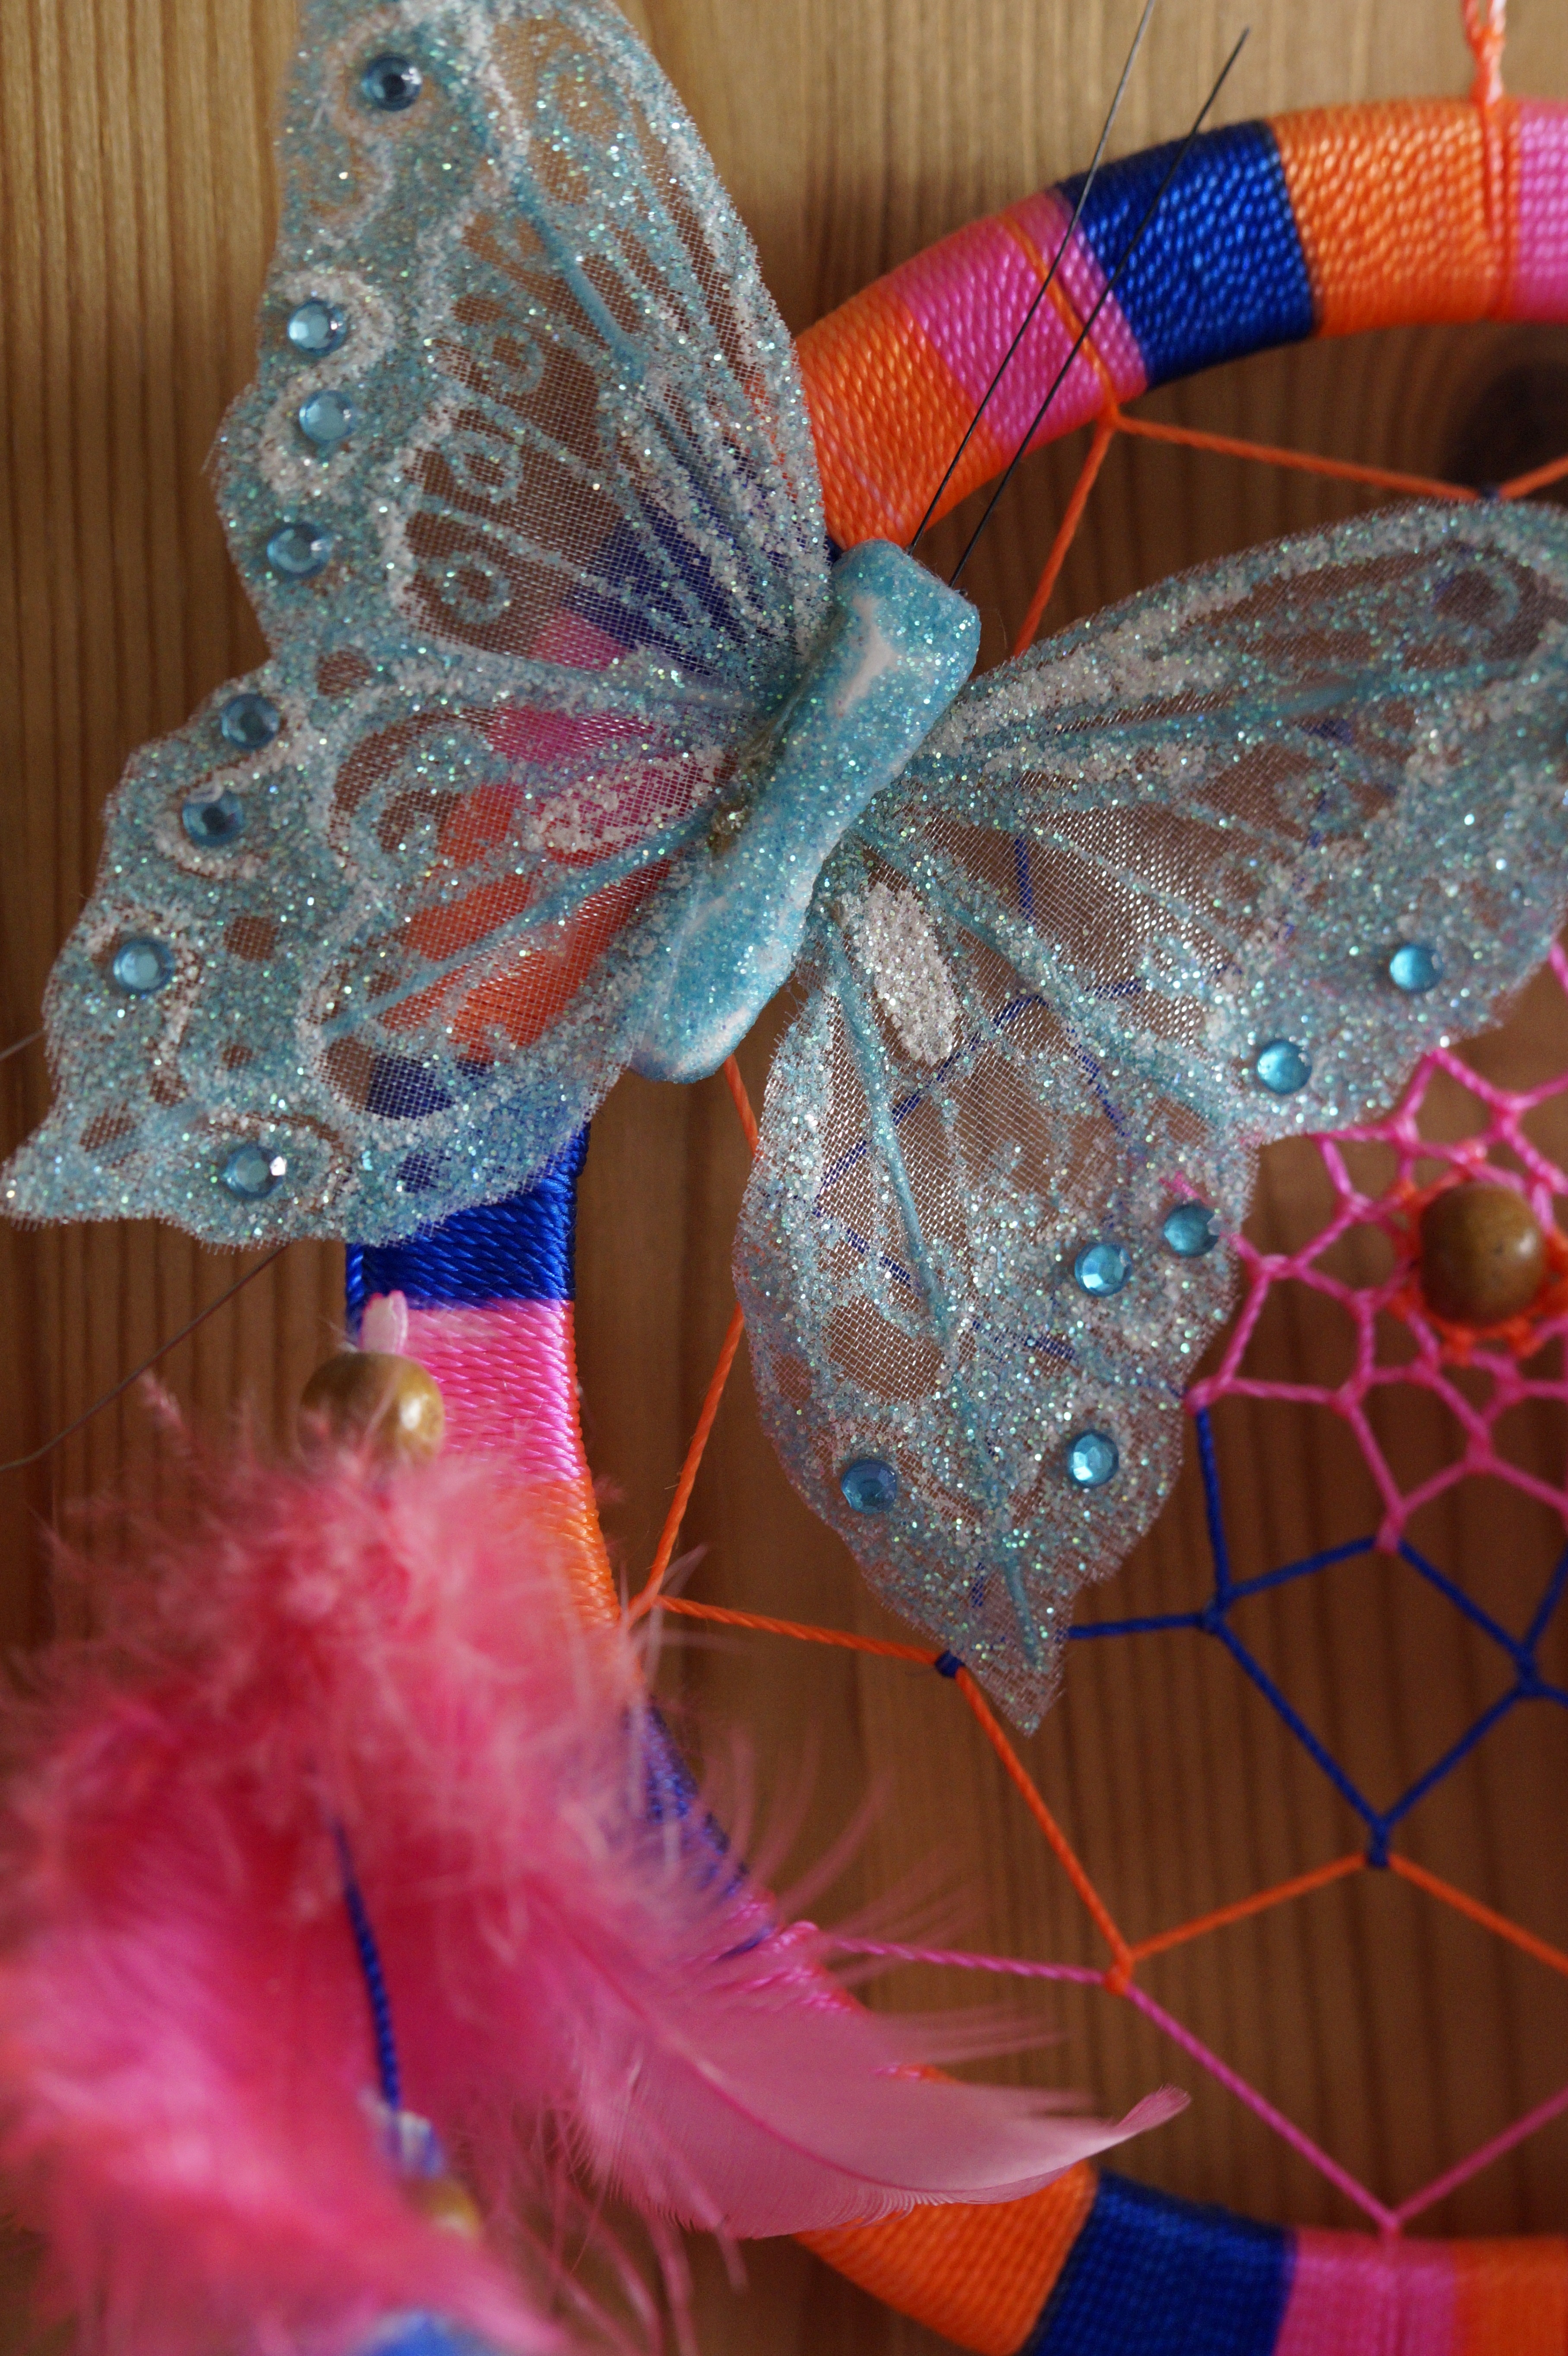
girl, decoration, butterfly, clothing, glitter, art, dream catcher, fine, costume, tender, dance dress